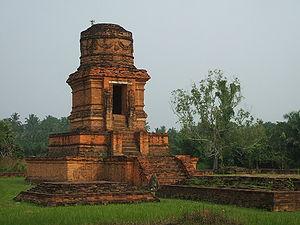
Le temple de Portibi se trouve dans le kecamatan du même nom, dans le kabupaten de Padang Lawas du Nord, dans la province de Sumatra du Nord en Indonésie.
Pannai était un royaume bouddhiste qui a existé au XIᵉ siècle et au XIVᵉ siècle situé au nord-est de Sumatra. Le royaume était localisé autour des vallées des fleuves Barumun et Panai, aujourd'hui situés dans le kabupaten de Labuhan Batu et le kabupaten de Tapanuli du Sud dans le Sumatra du Nord en Indonésie.